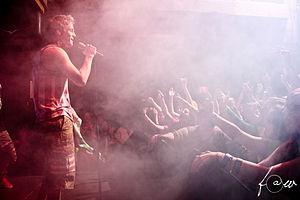
Aaron Carter, né le 7 décembre 1987 à Tampa en Floride, est un chanteur, compositeur et acteur américain, devenu populaire vers la fin des années 1990, et plus encore dans les années 2000. Il est le frère cadet de Nick Carter, membre du groupe pop Backstreet Boys.